Flesh (theology)

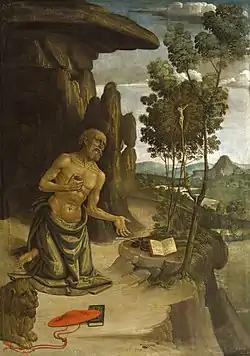
"Saint Jerome in the Wilderness" The saint spent four years in the Syrian desert as a hermit, mortifying his flesh and elevating his spirit through study.

Saint Paul makes this connection in Romans 7:18, in which he says: